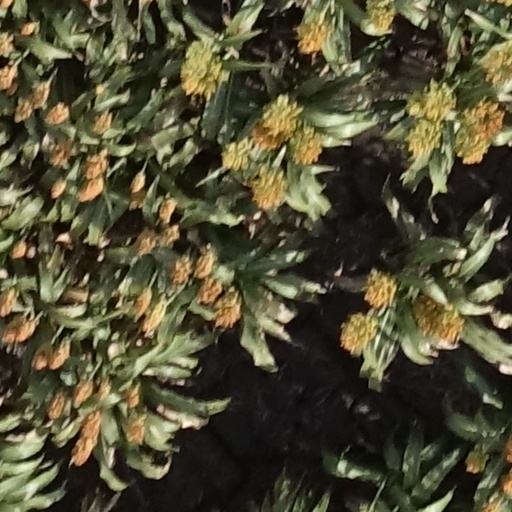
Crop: sorghum